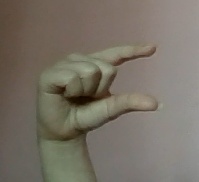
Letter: dal